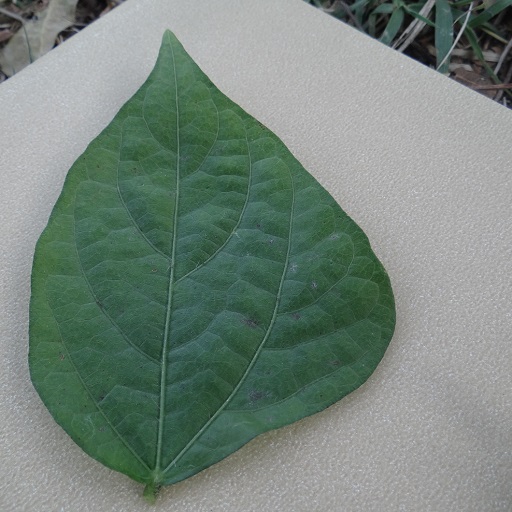
Label: Healthy